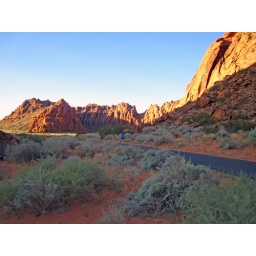
Within the park lies a canyon carved from the red and white Navajo sandstone of the Red Mountains near Ivins, Utah.